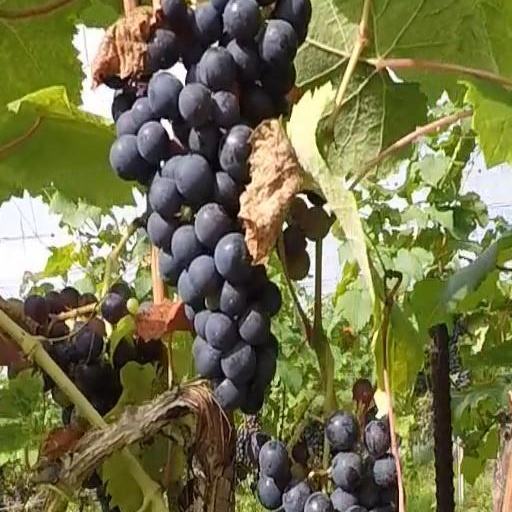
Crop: grape